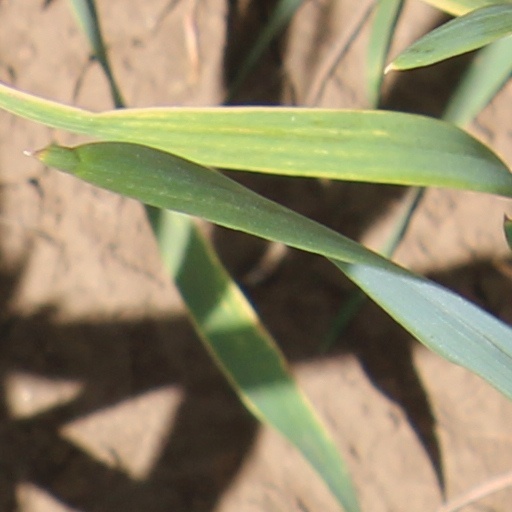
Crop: wheat